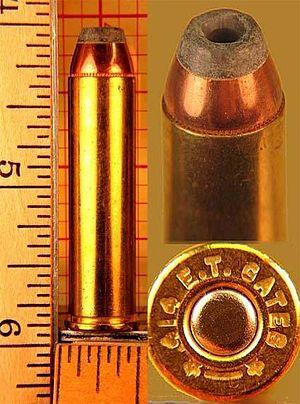
Photo par mes soins Licensing fr:Catégorie:Munition
Le .414 Super Magnum est un calibre de cartouche développée par les américains Elgin T. Gates et Dan Wesson, en 1983.